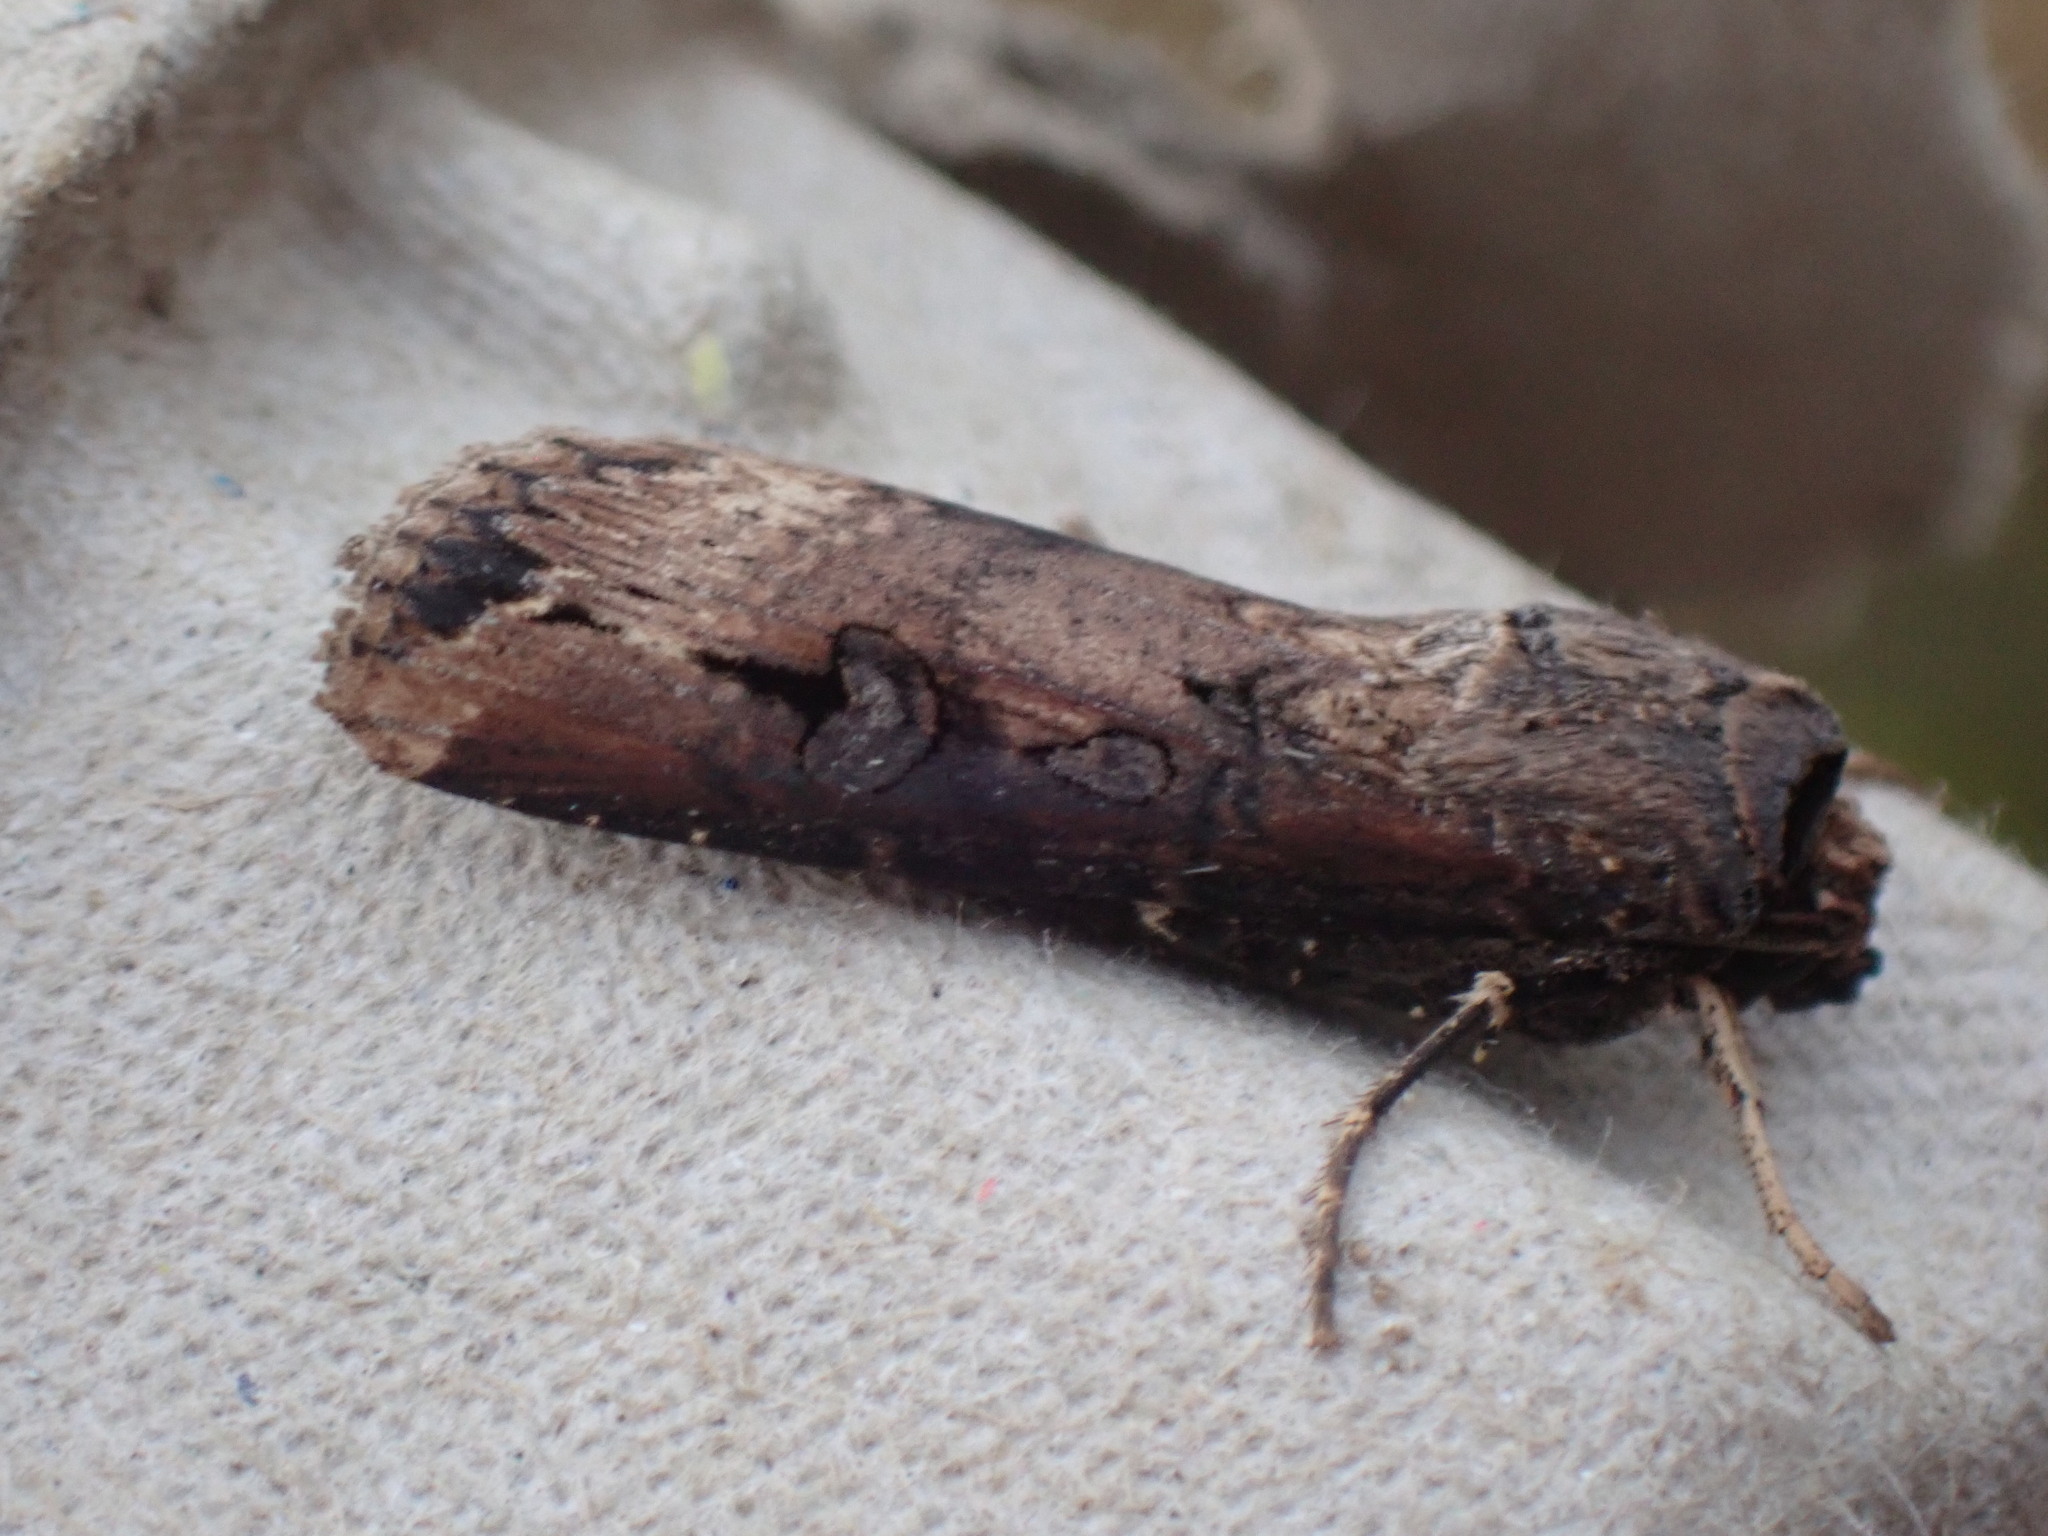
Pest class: cutworms